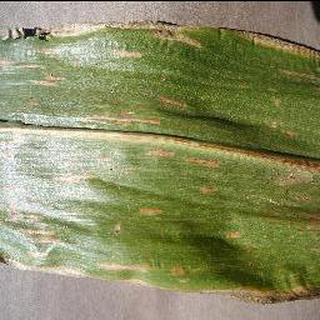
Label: corn_cercospora_leaf_spot